Parlement of Paris

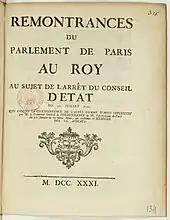

The "Parlement" of Paris was the oldest "parlement" in the Kingdom of France, formed in the 14th century. Parlements were judicial, rather than legislative, bodies and were composed of magistrates. Though not representative bodies in the present sense of the word, they had procedures and authorities that could delay the otherwise unchecked power of the King. Because of its location and history, the Parlement of Paris was the most significant.